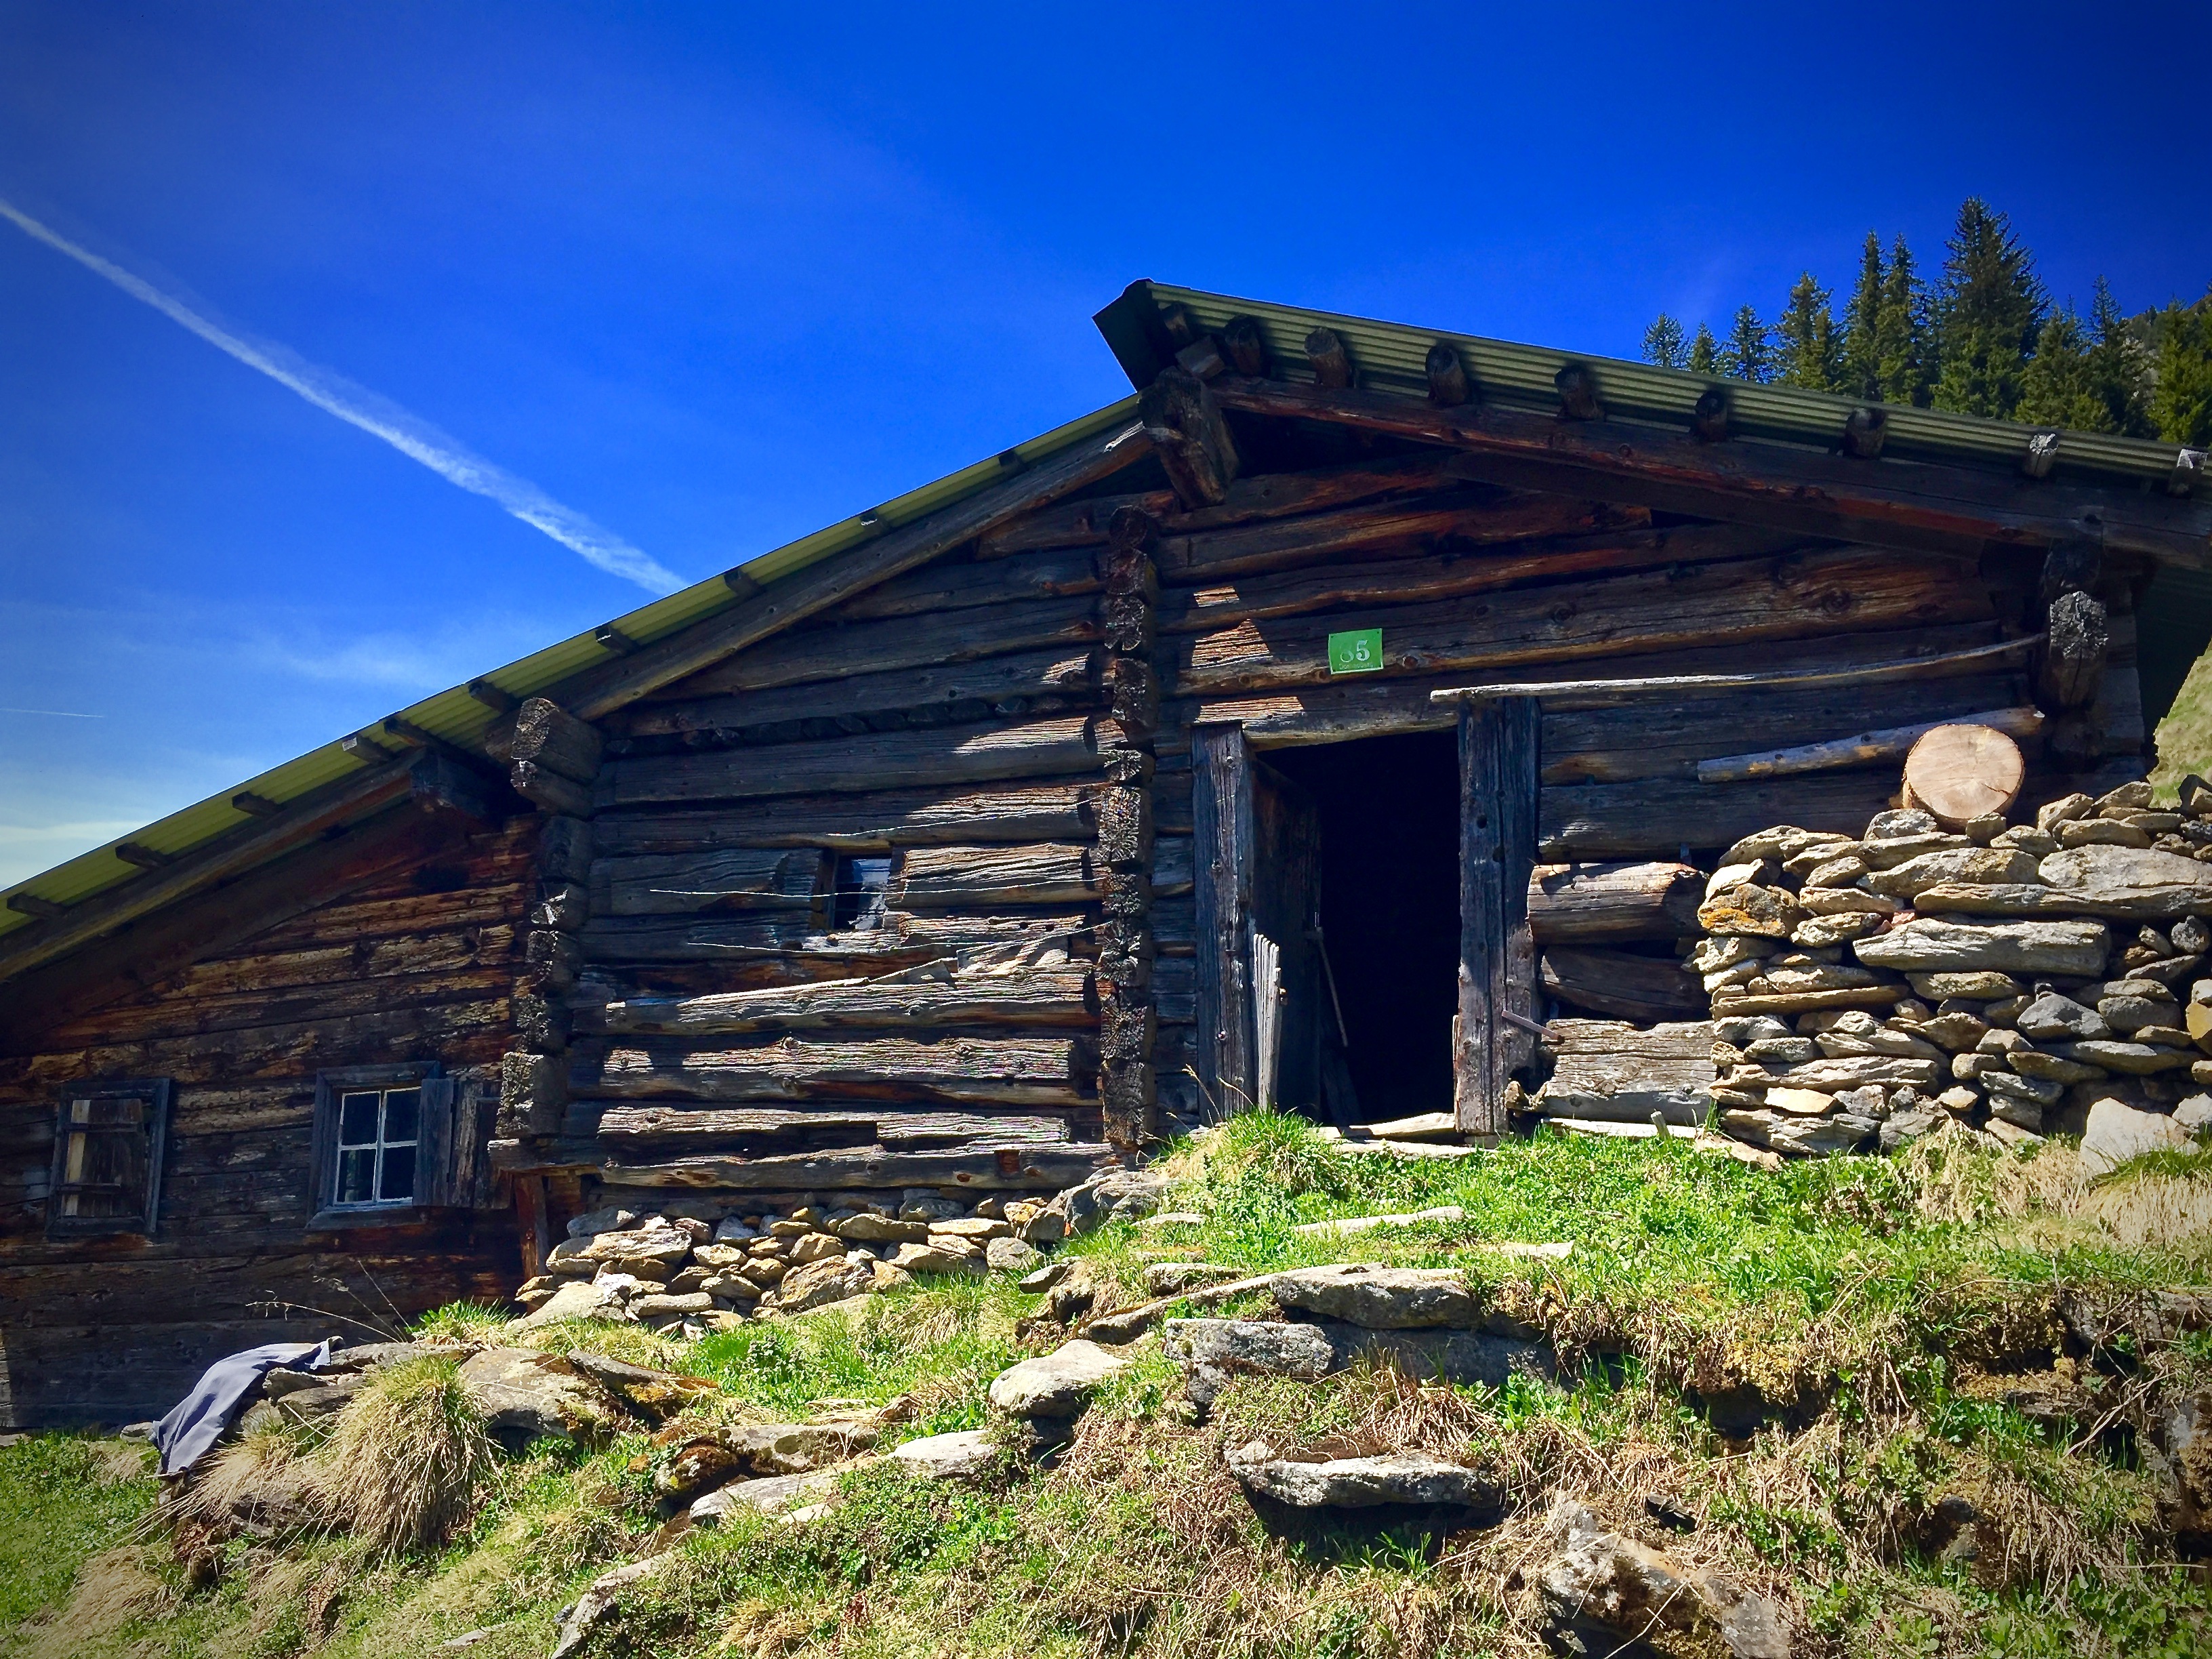
rock, mountain, bridge, hut, village, shack, ruins, alm, rural area, alpine hut, mountain hut, alm hut, ancient history